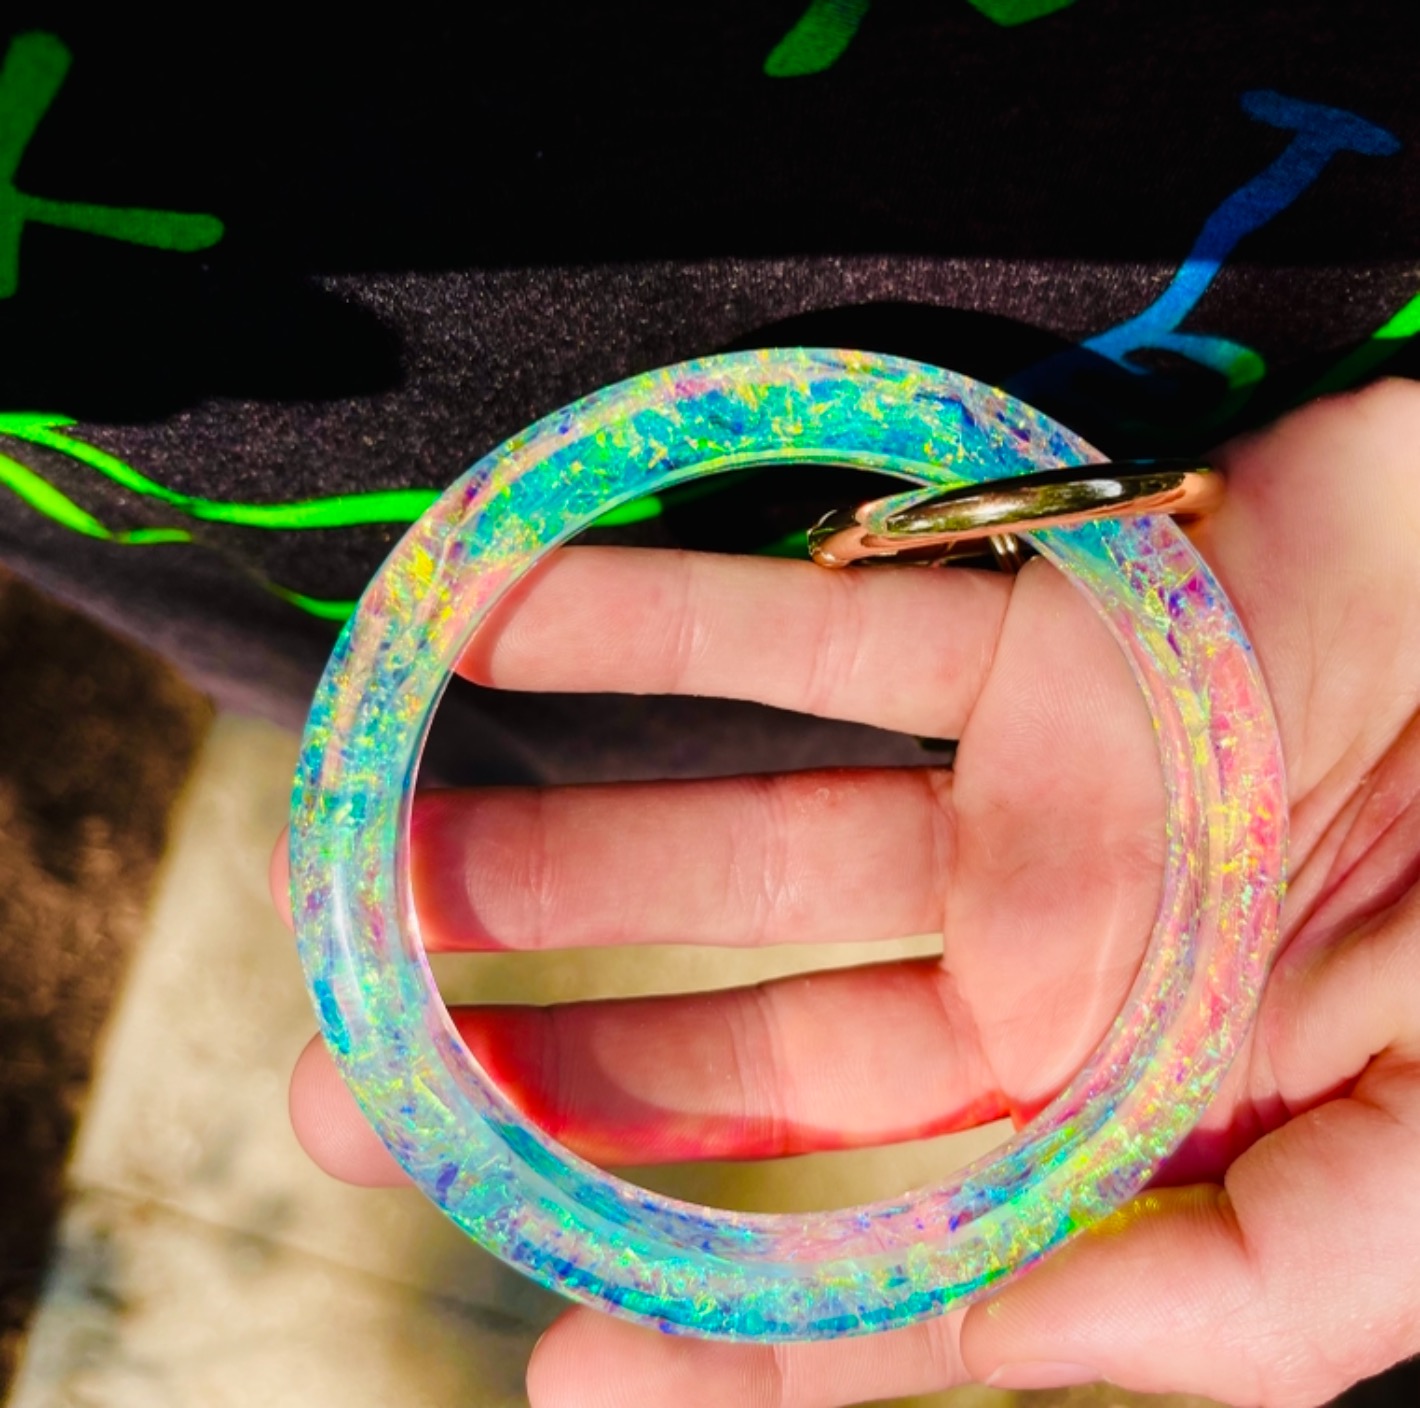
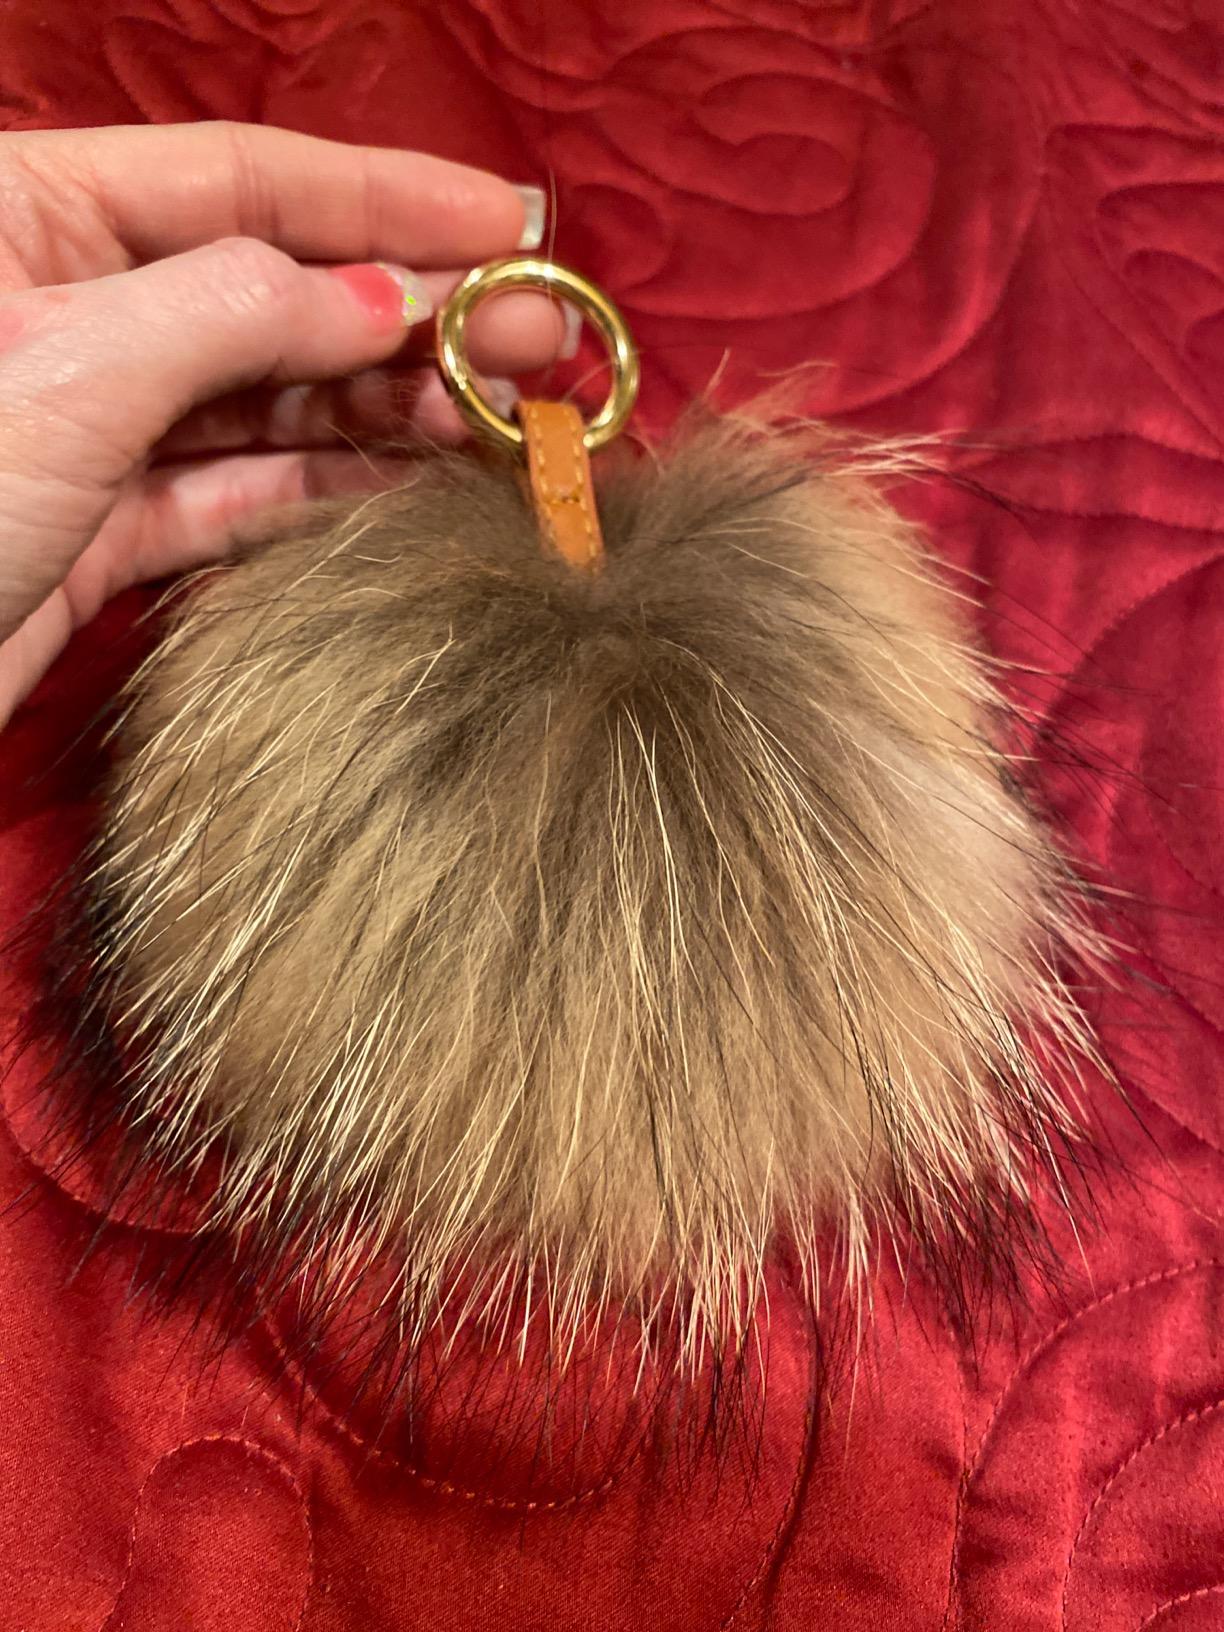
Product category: accessories_keychain
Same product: no